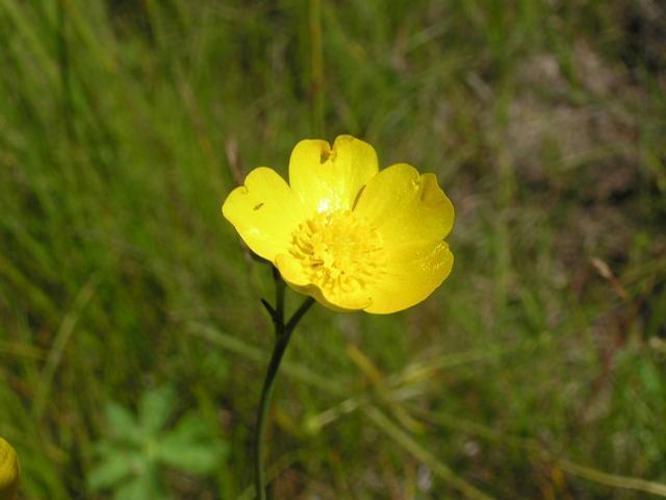
Label: buttercup